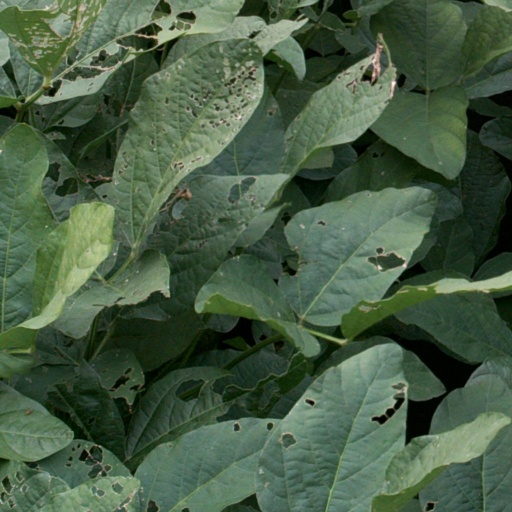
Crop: soybean